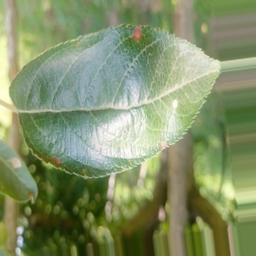
Label: Alternaria